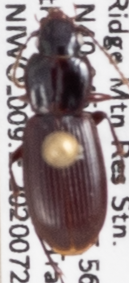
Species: Pterostichus restrictus
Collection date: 2020-07-28
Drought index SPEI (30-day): -1.69
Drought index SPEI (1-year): -1.01
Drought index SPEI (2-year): -0.54